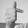
ASL letter: T